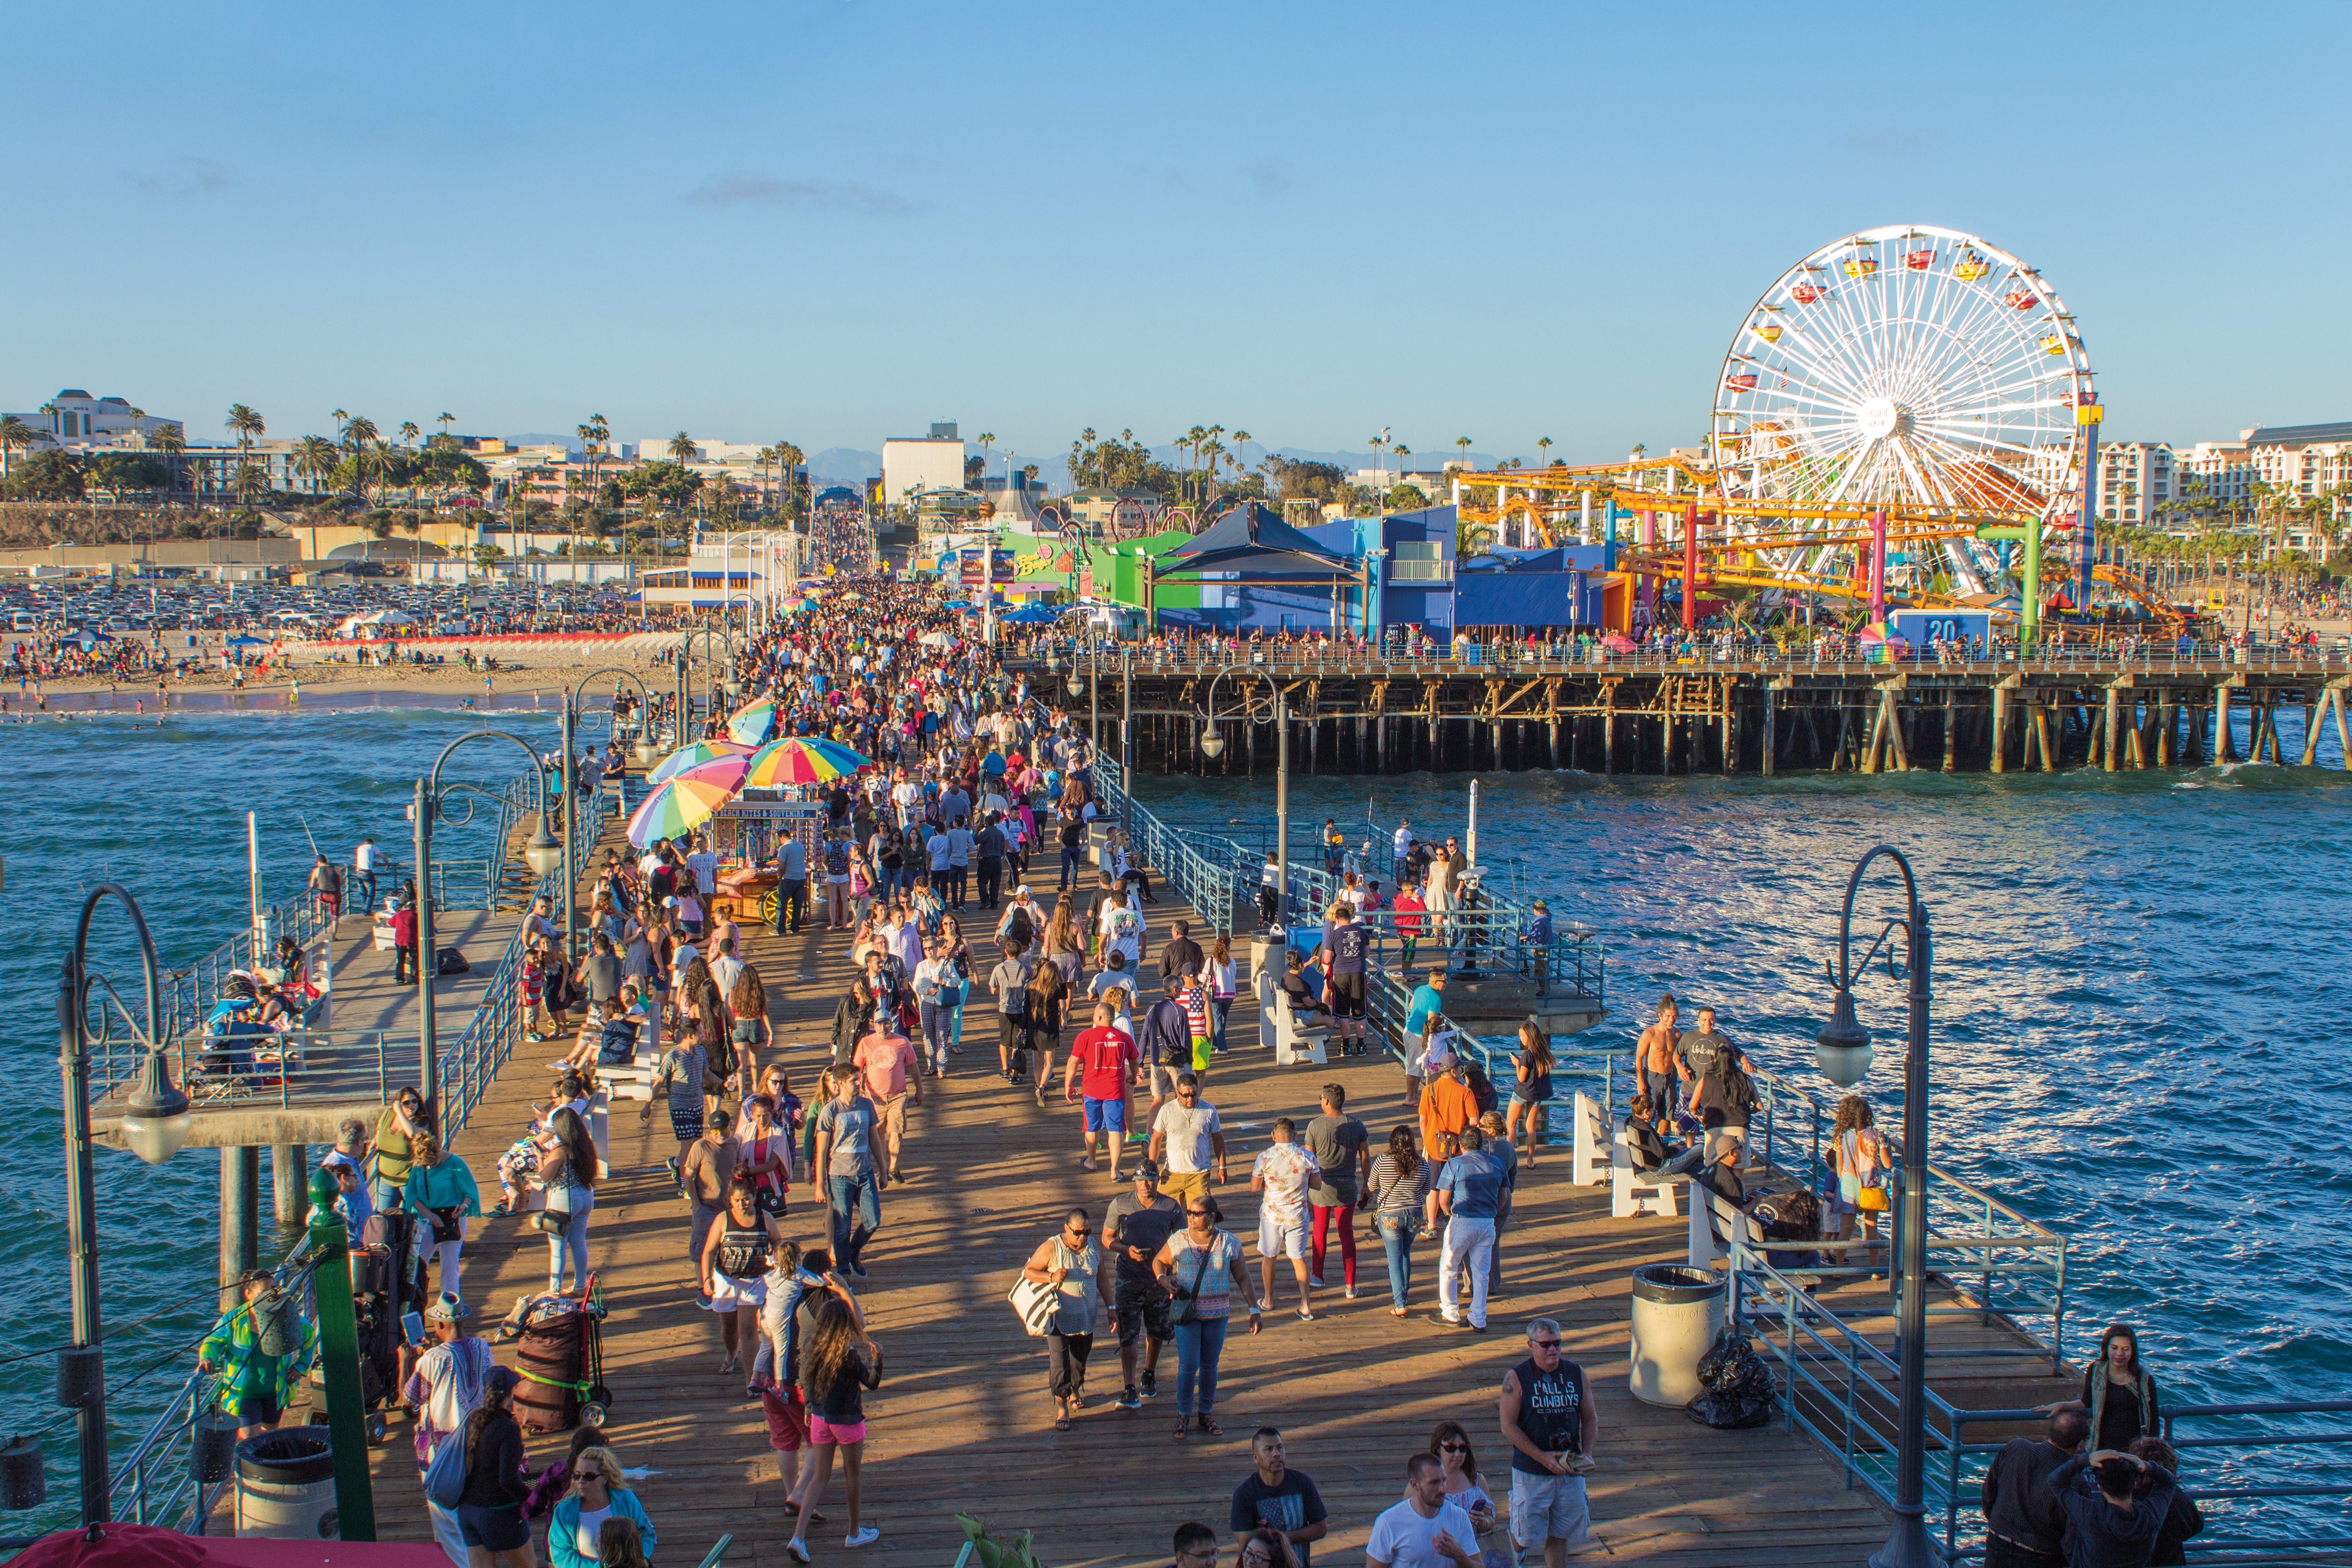
beach, sea, people, vacation, amusement park, park, tourism, leisure, ferriswheel, resort, hurry, water park, los angeles, santa monica pier, nonbuilding structure